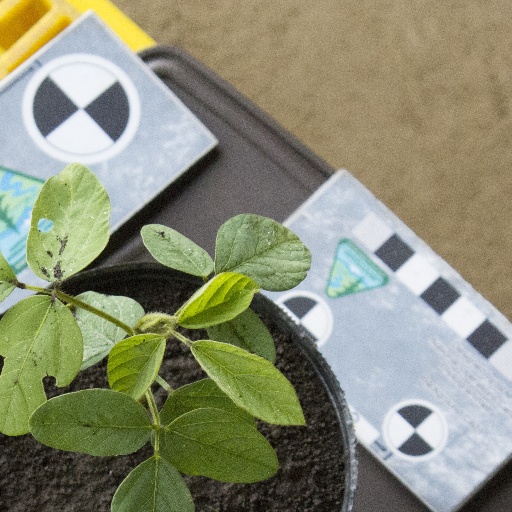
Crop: soybean